Sinar Sumatra

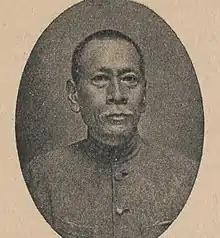
Lim Soen Hin

During World War I, "Sinar Sumatra" went through several new editors-in-chief. Liem Soen Hin, who had unsuccessfully tried to step down as editor in 1912, finally left in June 1914 and was followed by a series of people who only held the role for a year or two: Tan Soei Bing, a former "Sin Po" editor in 1914, Oeij Siauw Tjong in 1915, Phoa Tjoen Hoay, a former "Warna Warta" editor in 1915, then Tjia Soen Jong, and then Phoa's brother Phoa Tjoen Hoat in 1918. A number of other editors also worked at the paper during this period, including H. Soetan Ibraham, who may have been its first native Indonesian editor in 1915, The Giok Lan Nio, its first female editor in 1917, and various others including Lee Goan Ho, and Kwee Kheng Liong.